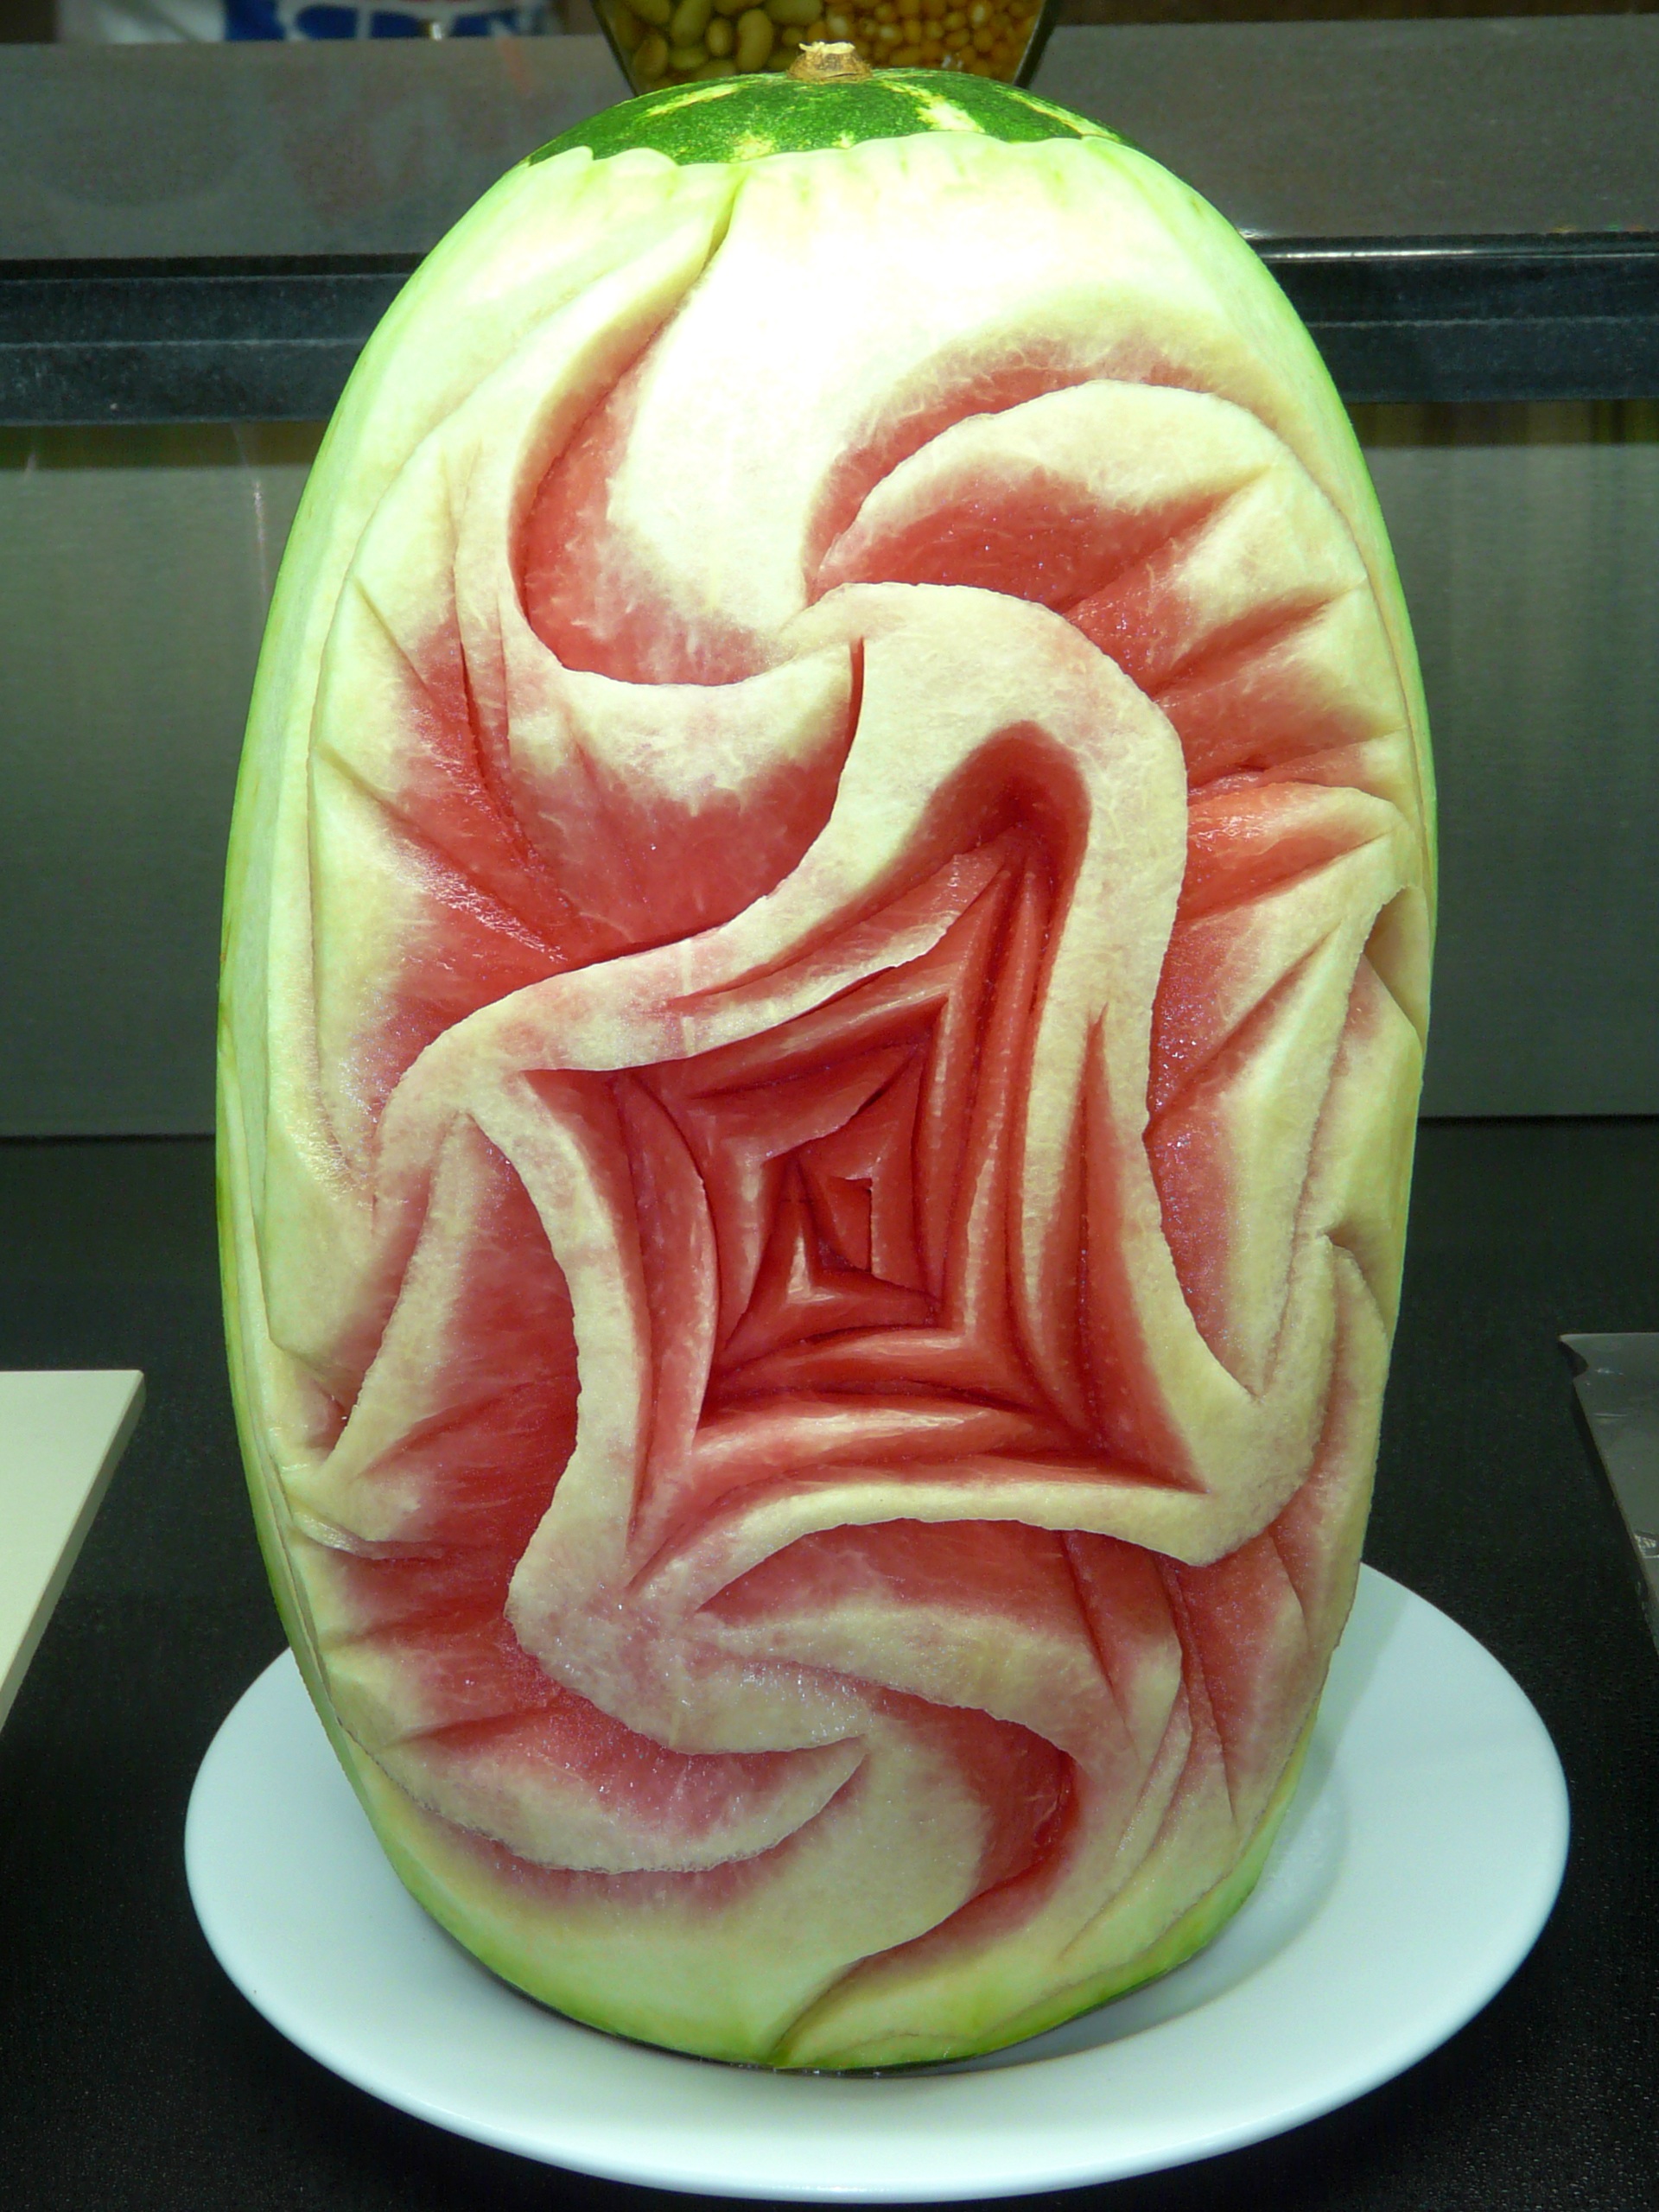
apple, plant, fruit, flower, food, produce, vegetable, watermelon, artwork, art, carved, carving, melon, cucurbita, flowering plant, land plant, citrullus, cucumber gourd and melon family